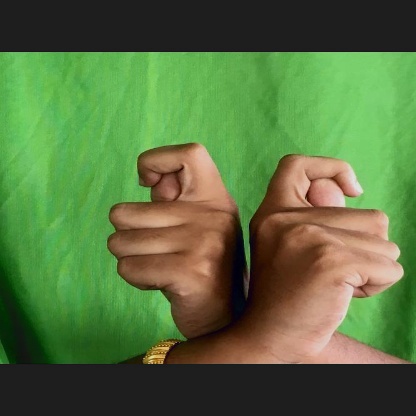
Mudra: Berunda